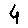
Label: 4